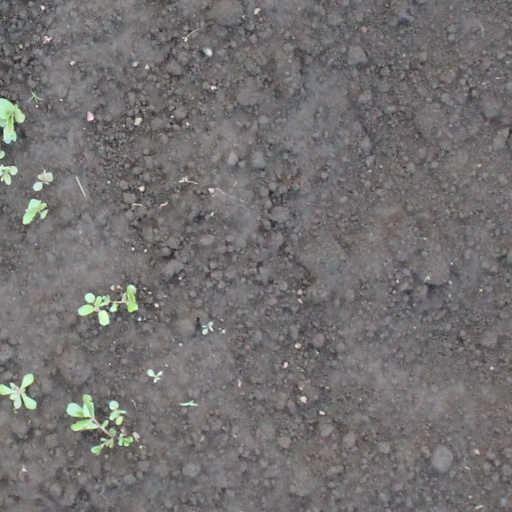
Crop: soybean